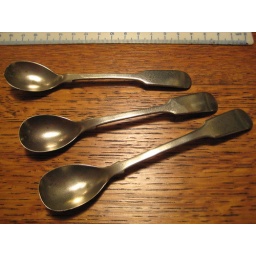
Hoard of 3x silver spoons found in the walls of a ruin, North Ardnamurchan.